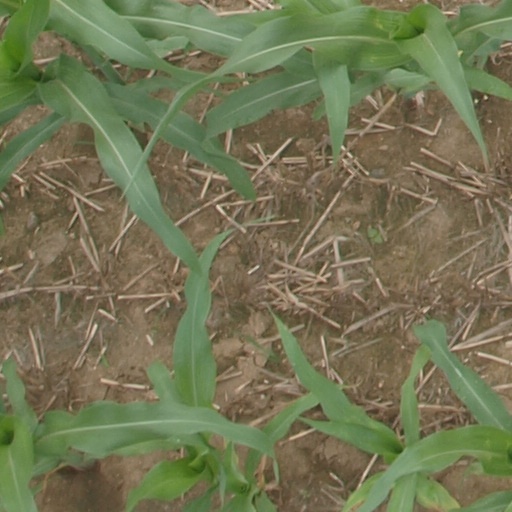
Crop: maize; corn